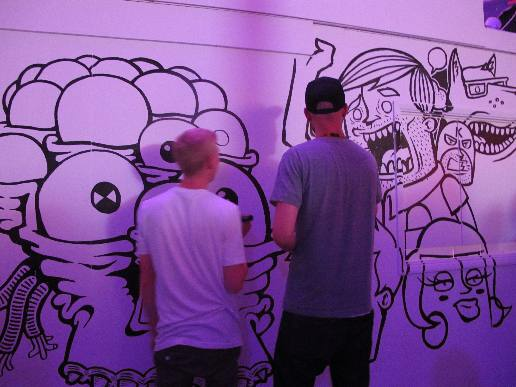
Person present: Yes